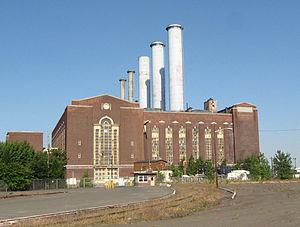
Kearny est une ville du comté de Hudson au New Jersey, aux États-Unis.
Public Service Enterprise Group, aussi connue sous l'acronyme PSEG, est une société par actions américaine du secteur énergétique. La société est un distributeur d'électricité et de gaz naturel réglementé qui dessert la plus grande partie de l'État du New Jersey, dans le nord-est des États-Unis. Elle est la plus ancienne et la plus grande société de services publics au New Jersey, avec des actifs de 28,73 milliards de dollars en 2009. Le siège de la société est établi à Newark.